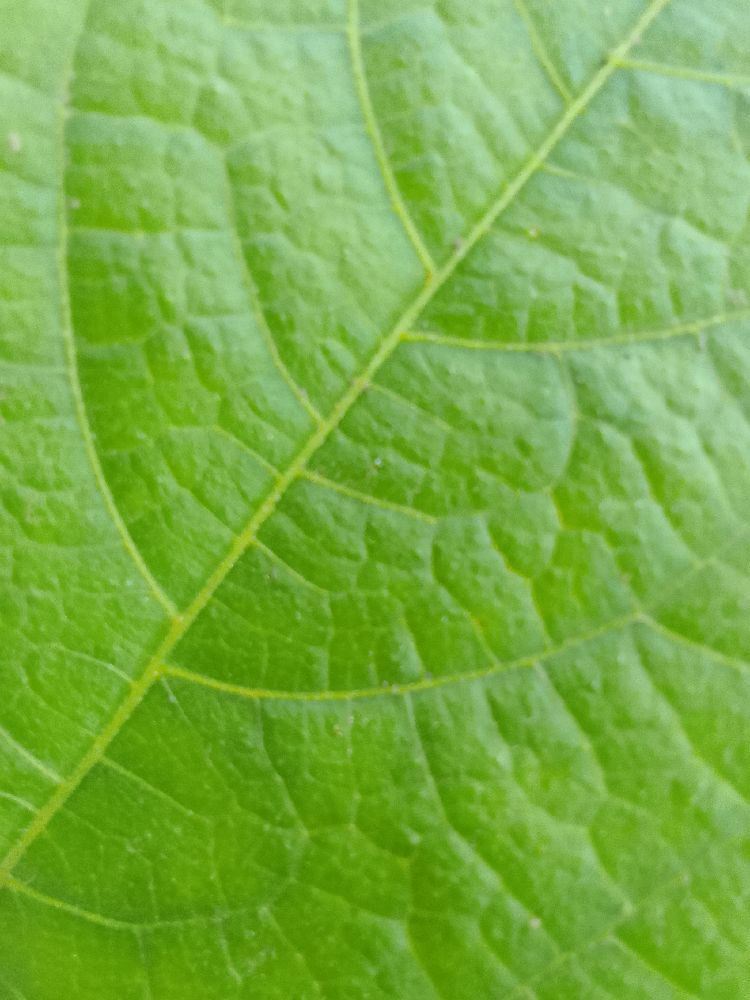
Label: healthy